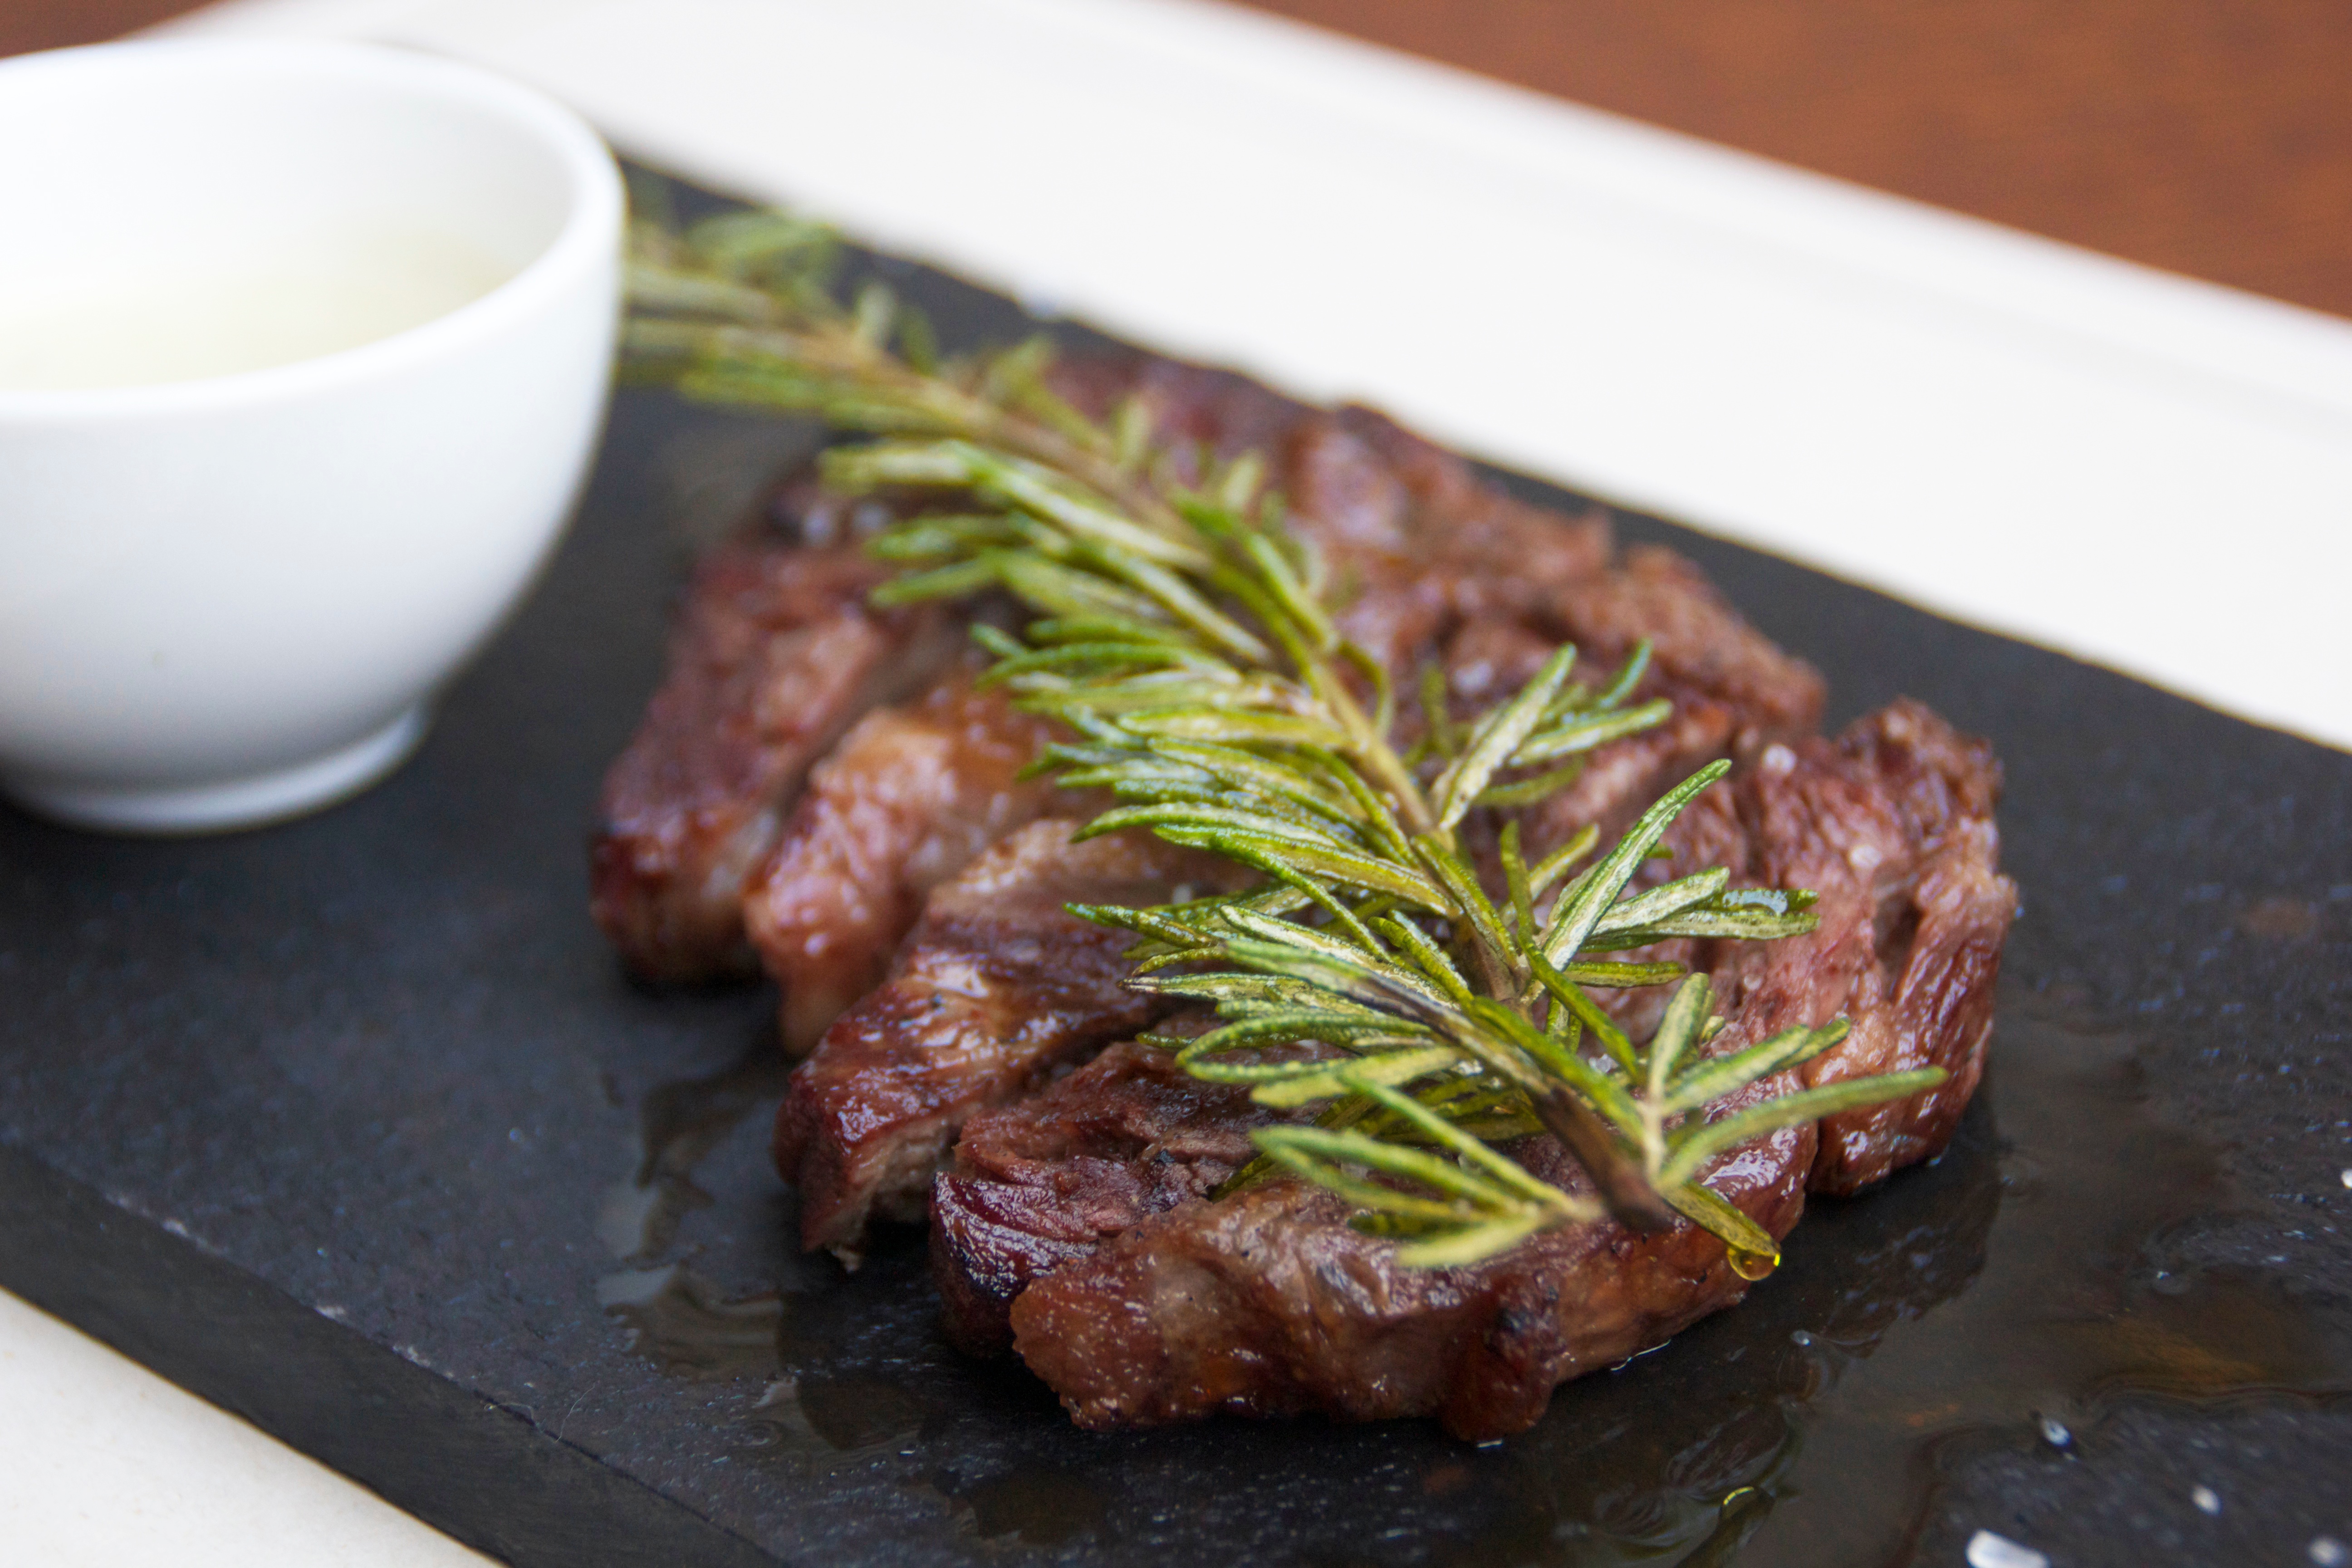
dish, food, produce, meat, cuisine, beef, steak, venison, rib eye steak, roast beef, animal source foods, kobe beef, sirloin steak